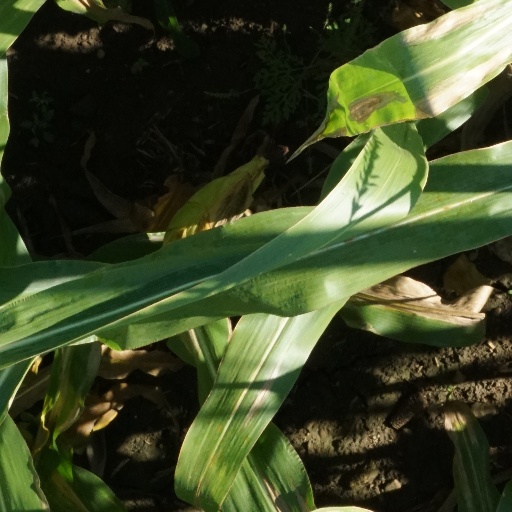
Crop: maize; corn